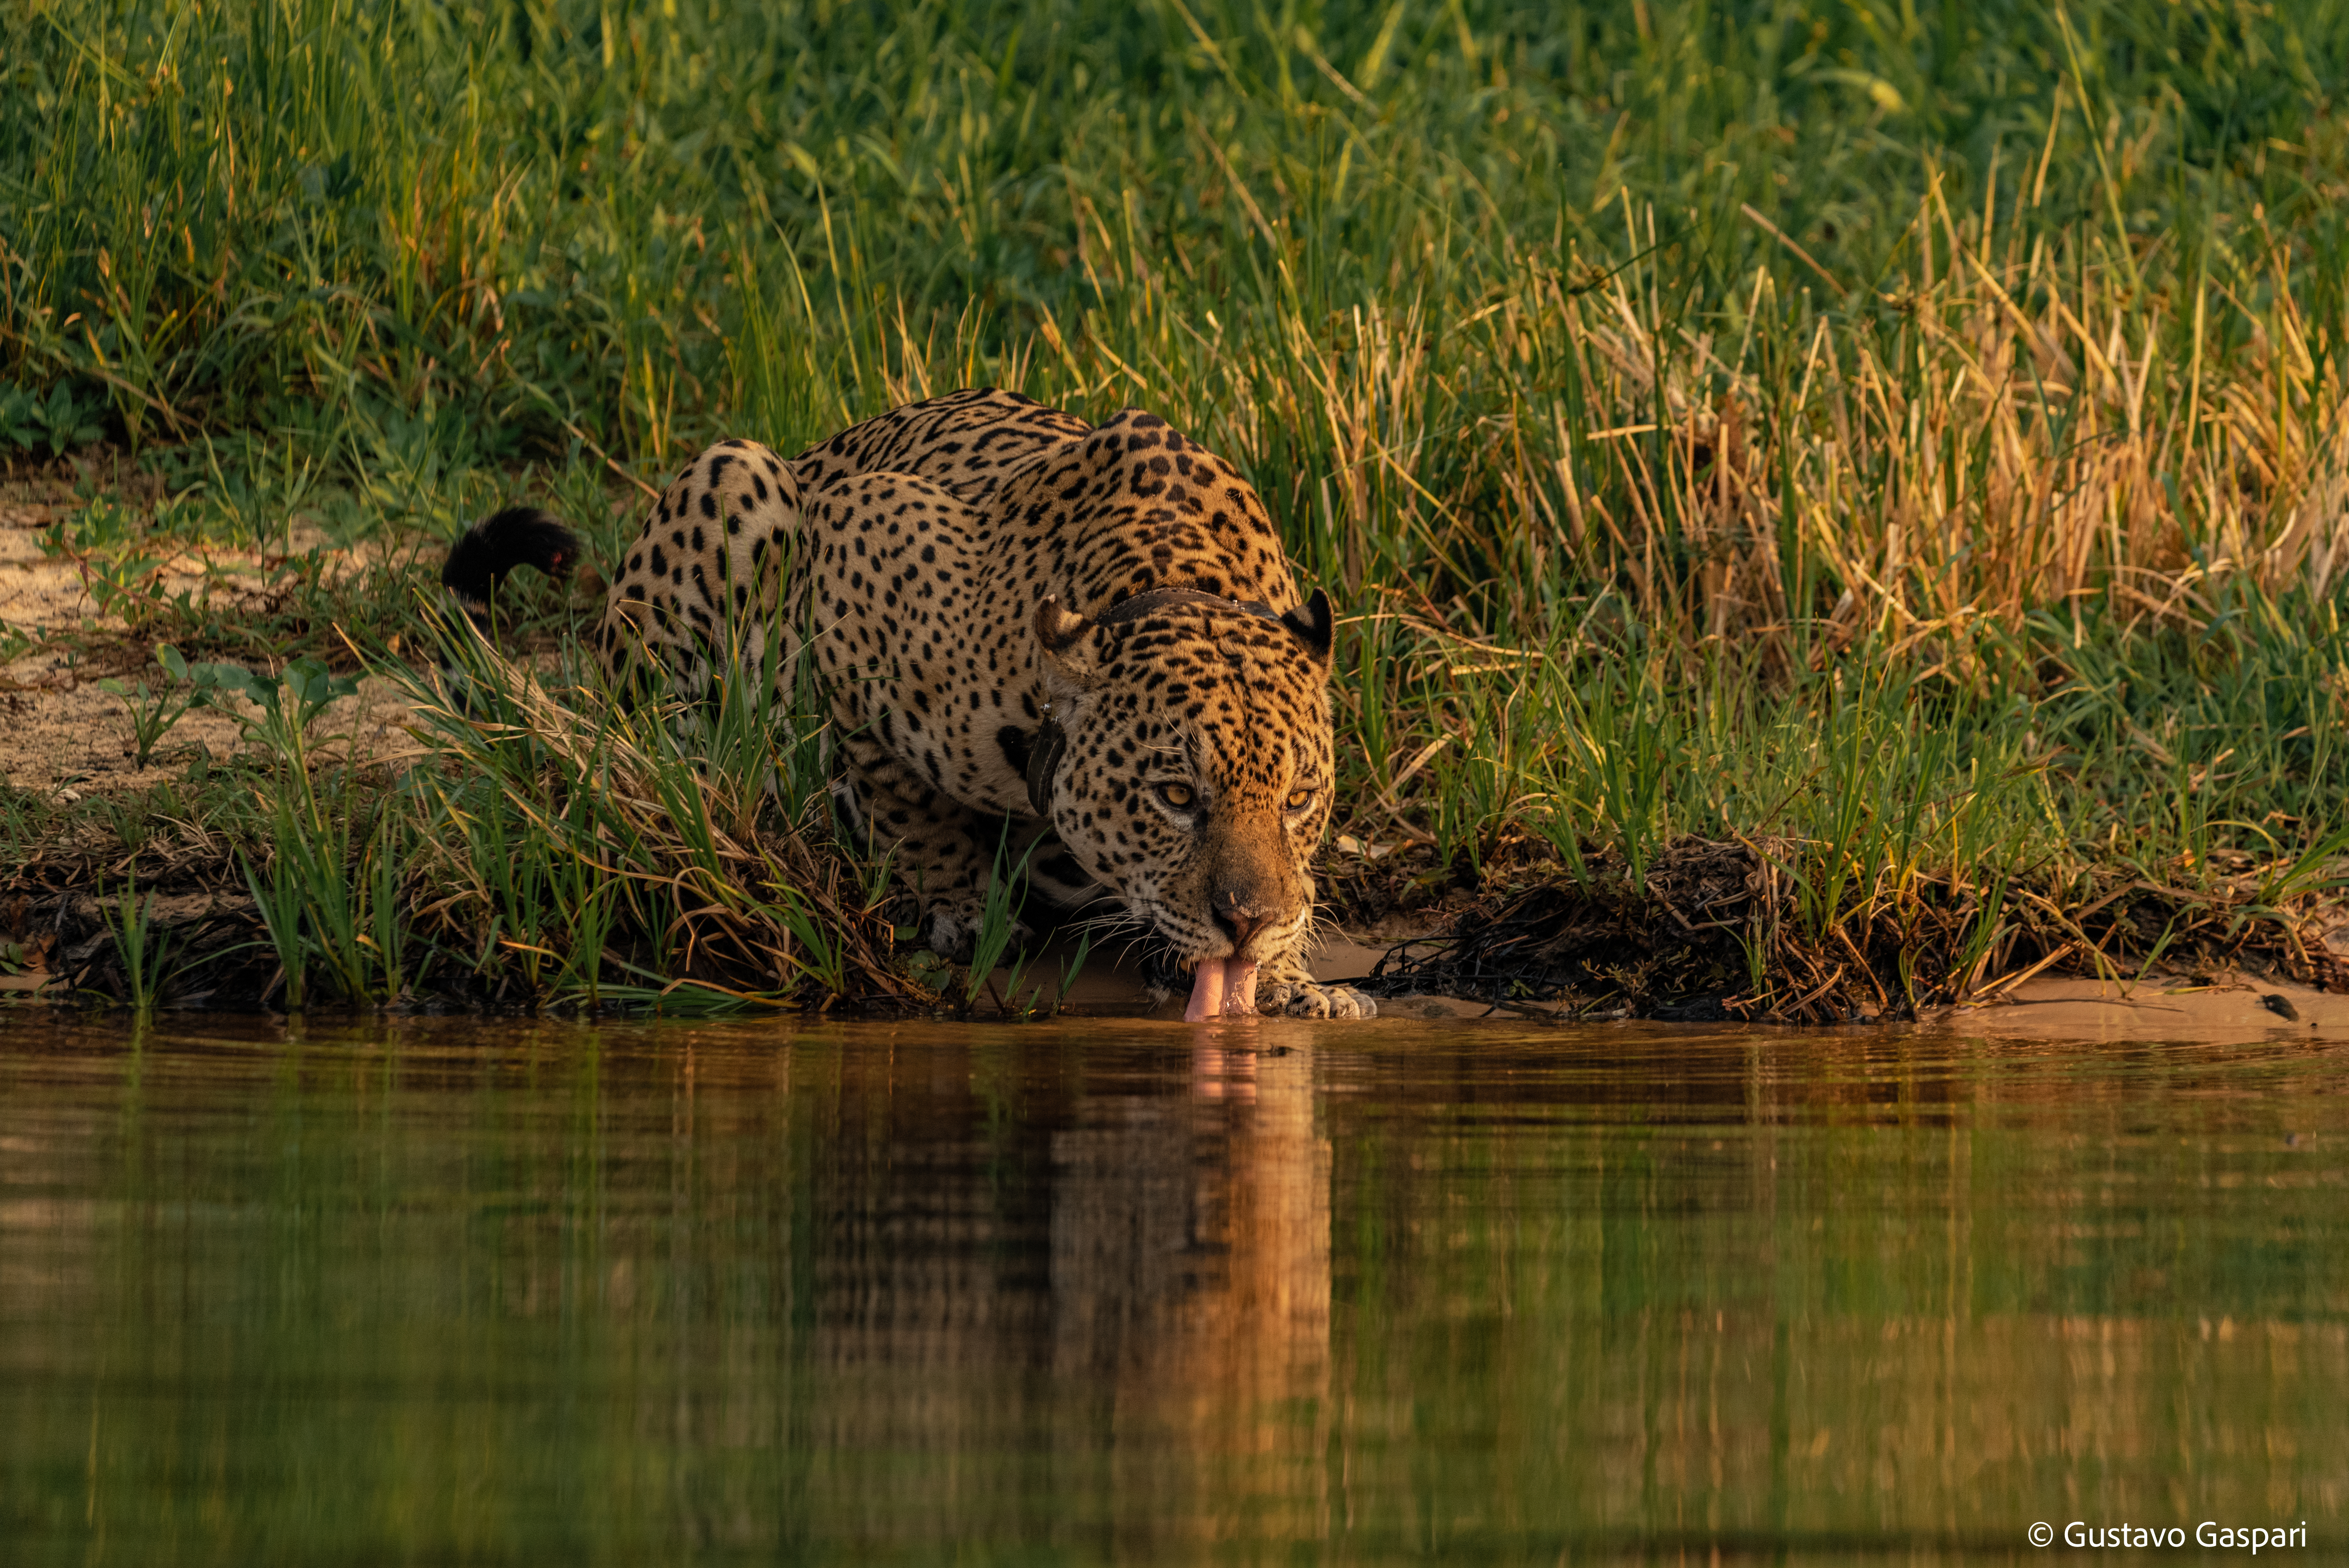
Jaguar: Ousado